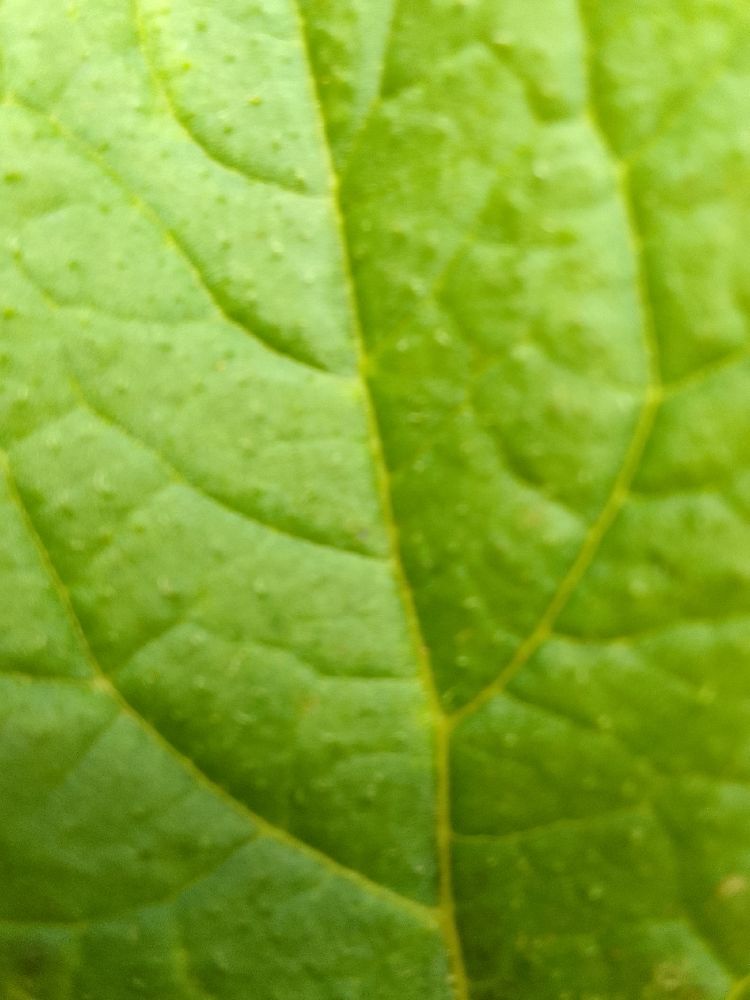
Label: Healthy